Aerial lift

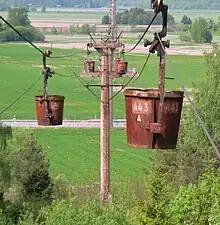
View along the Forsby-Köping limestone cableway, Sweden

A material ropeway or ropeway conveyor is an aerial lift from which containers for goods rather than passenger cars are suspended. These are usually monocable or bicable gondola lifts.